Bastir Occitània

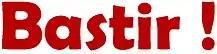
Original logo Bastir!

For departmental elections of 2015, the steering committee officially authorized only twenty Bastir! candidates, including the duo Marie-Christine Huby & Jean-Luc Davezac in the canton of L'Isle-Jourdain (group "Libres et Indépendents – Gers", founded during this election campaign), the centrist Patrick Lasseube (Democratic Movement) in the canton of Plaisance du Touch. In other areas, candidates engaged on ecologist lists (Europe Ecology – The Greens) or on the Occitan Party. There was no candidate elected "Bastir!" from these departmental elections. The failure of departmental elections has probably impacted negatively on the strength of "Bastir!" which did not want to invest in the regional elections of 2015, confining itself since the late departmental elections to modest local and spontaneous actions at the initiative of small groups or even individual members still claiming of this movement.